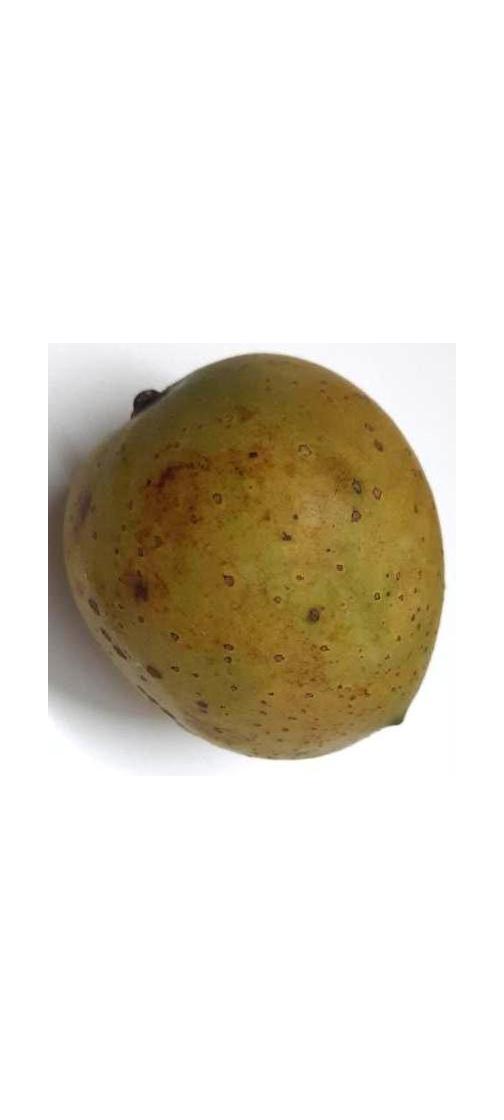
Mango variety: Gourmoti